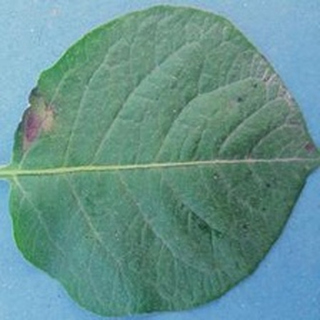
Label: potato_late_blight